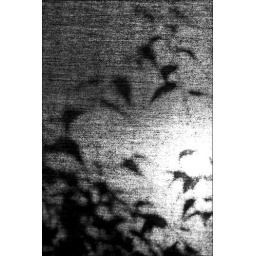
Original photo .. It only had a pink-ish glare removed by making it black and white